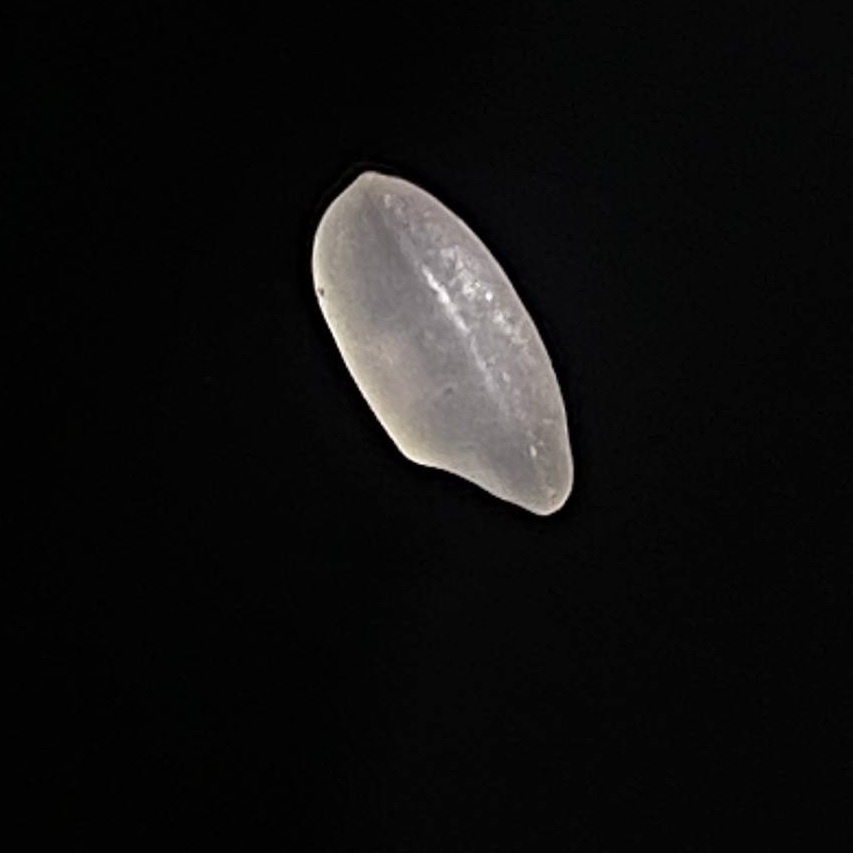
Rice variety: Bashful